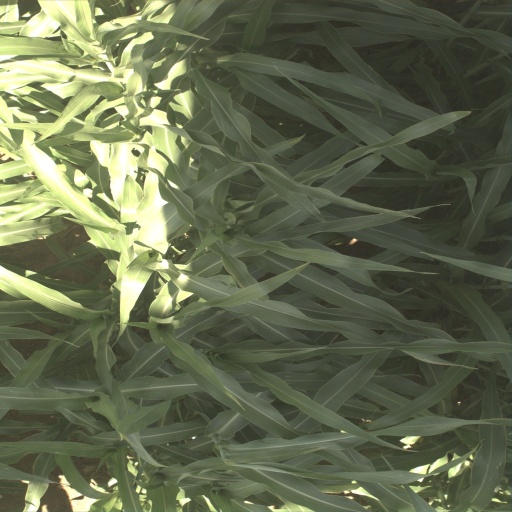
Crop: sorghum